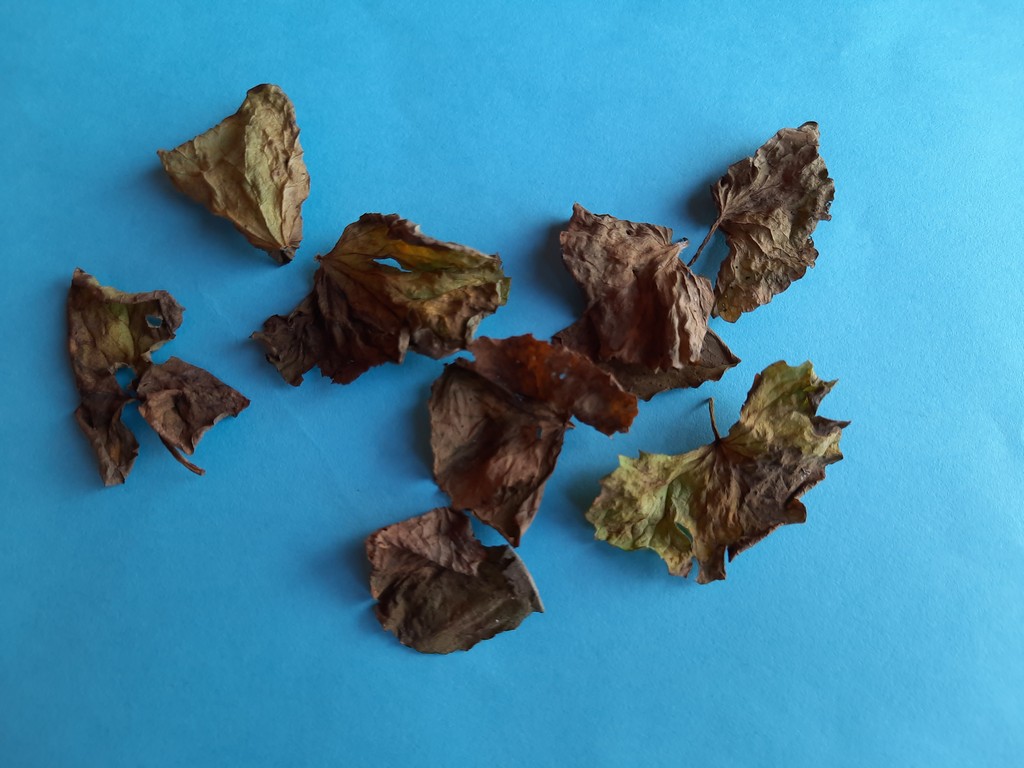
Label: Dried